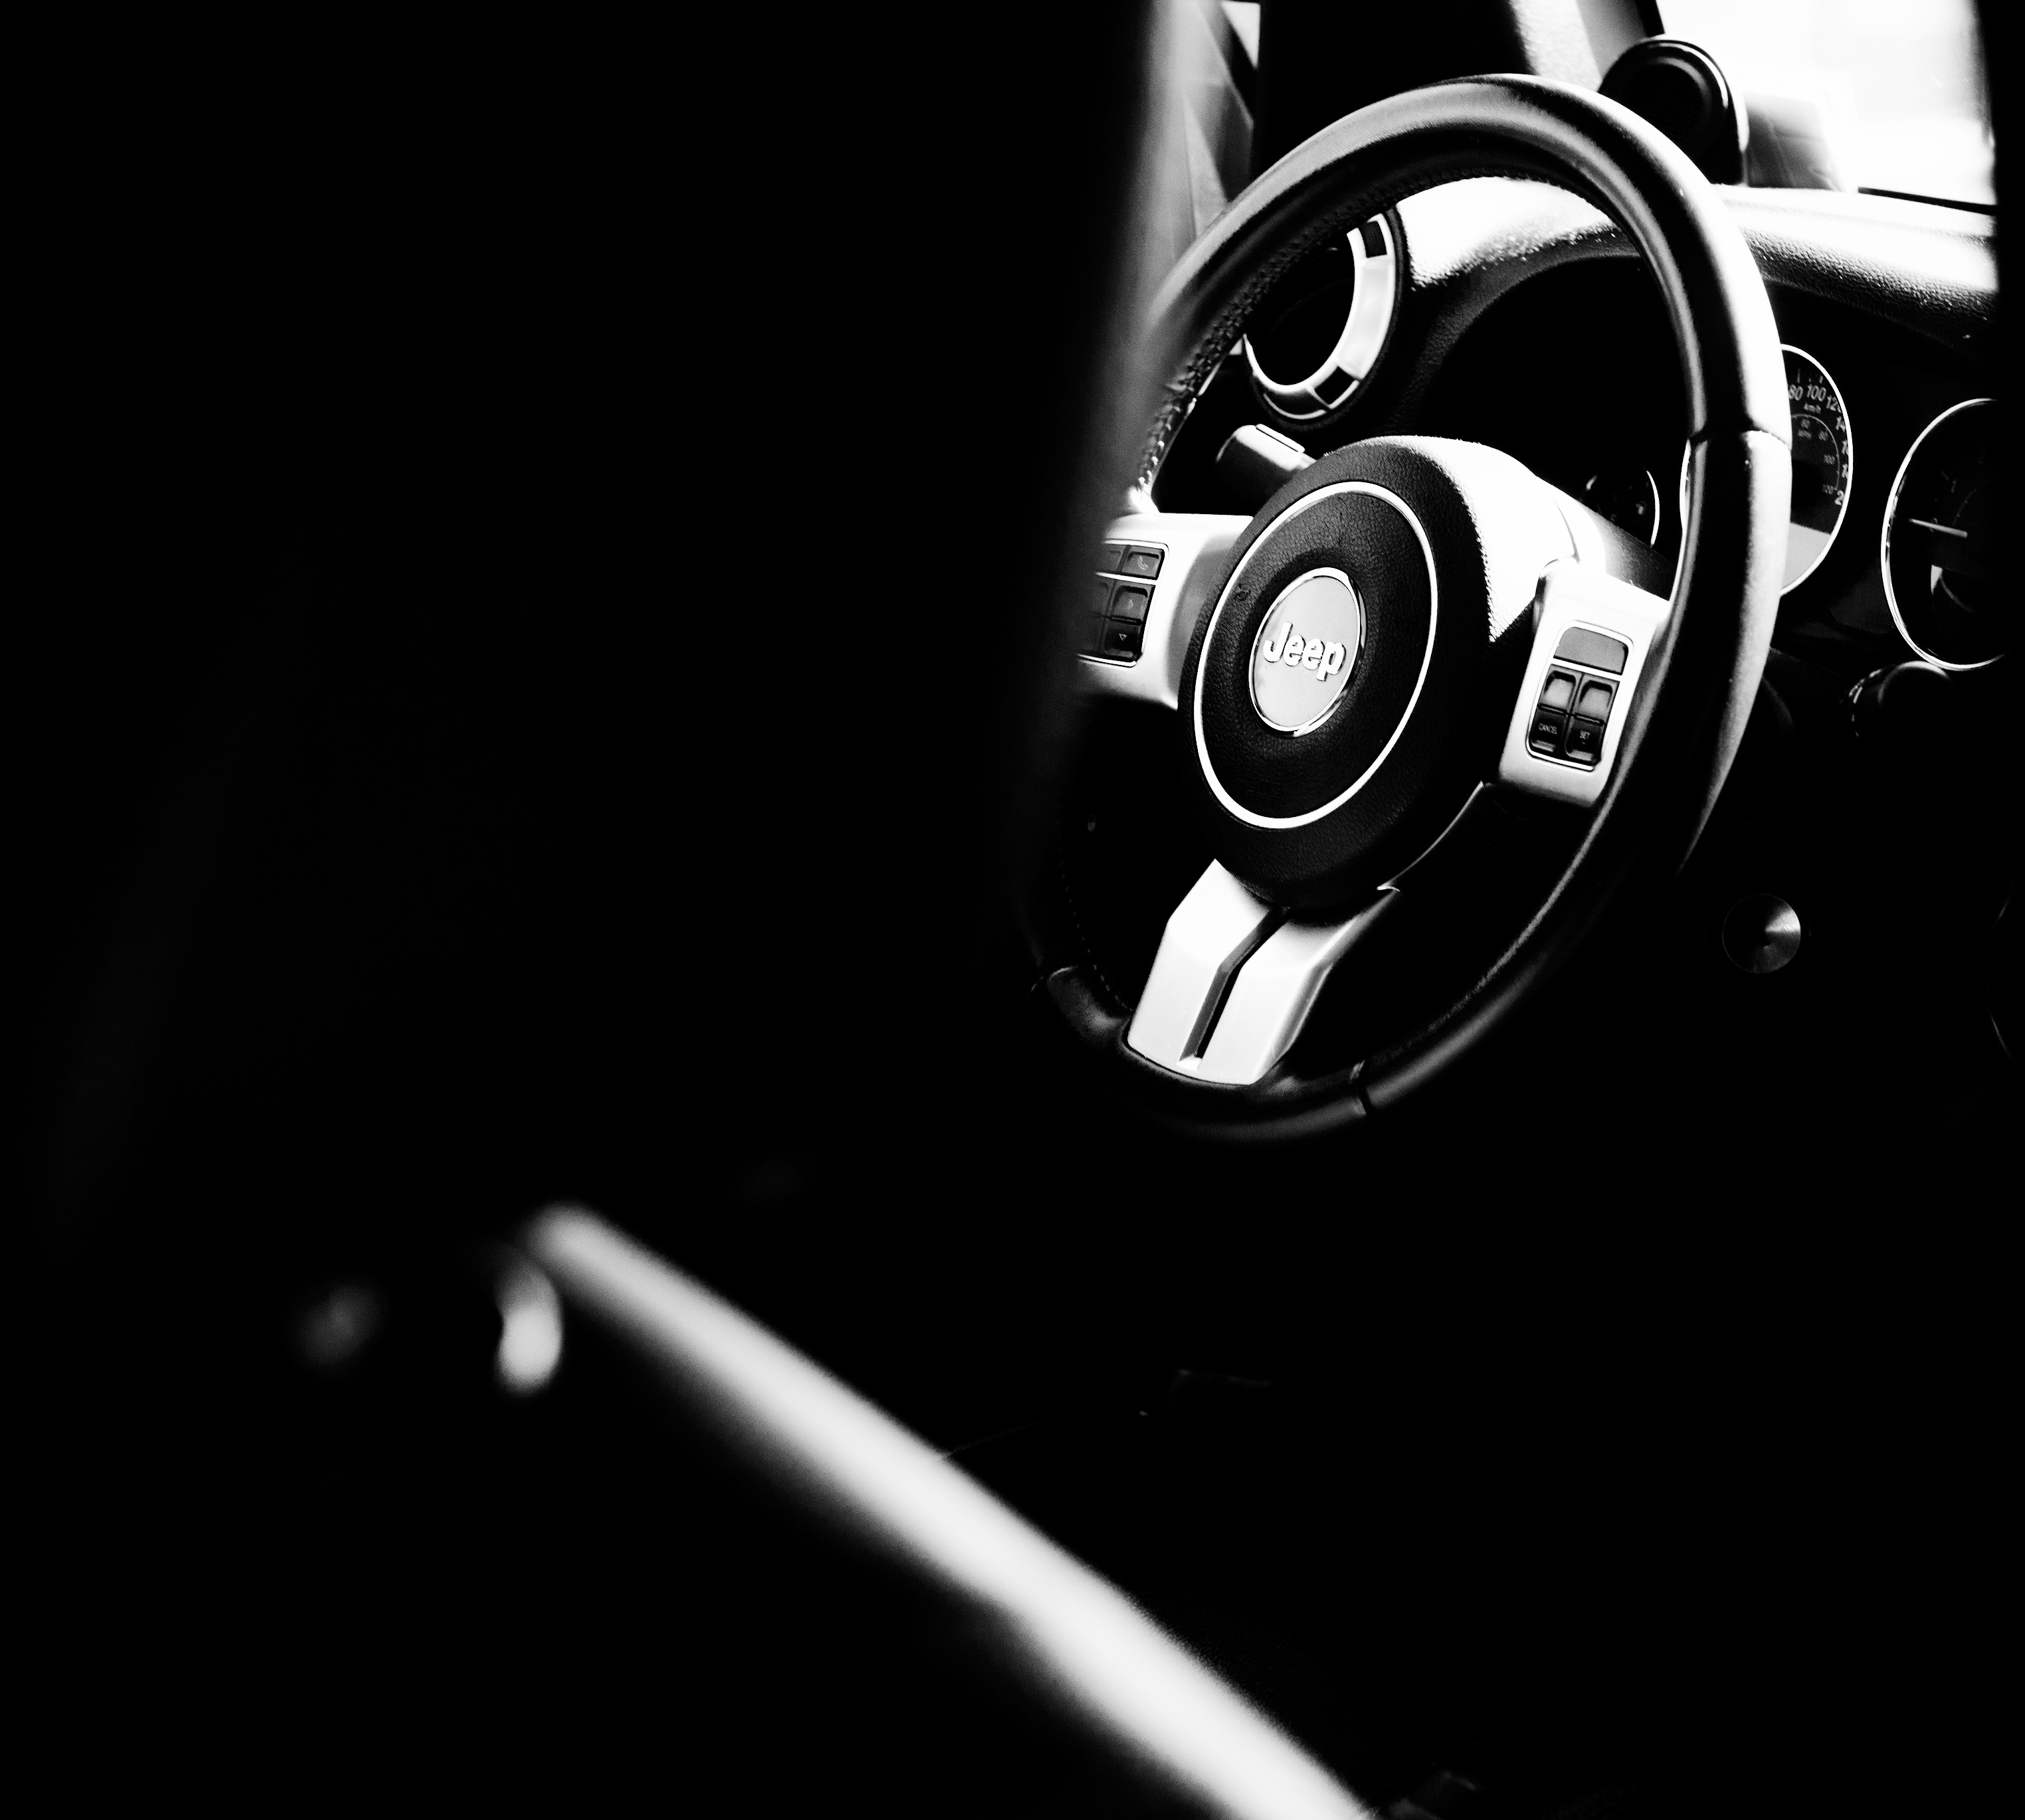
black and white, car, wheel, vehicle, steering wheel, black, monochrome, sports car, supercar, city car, land vehicle, monochrome photography, automobile make, automotive exterior, automotive design, steering part